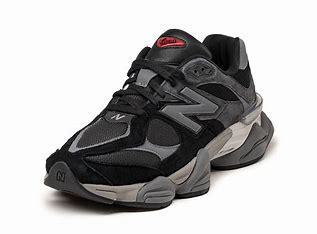
Brand: New
Model: Balance New Balance 9060